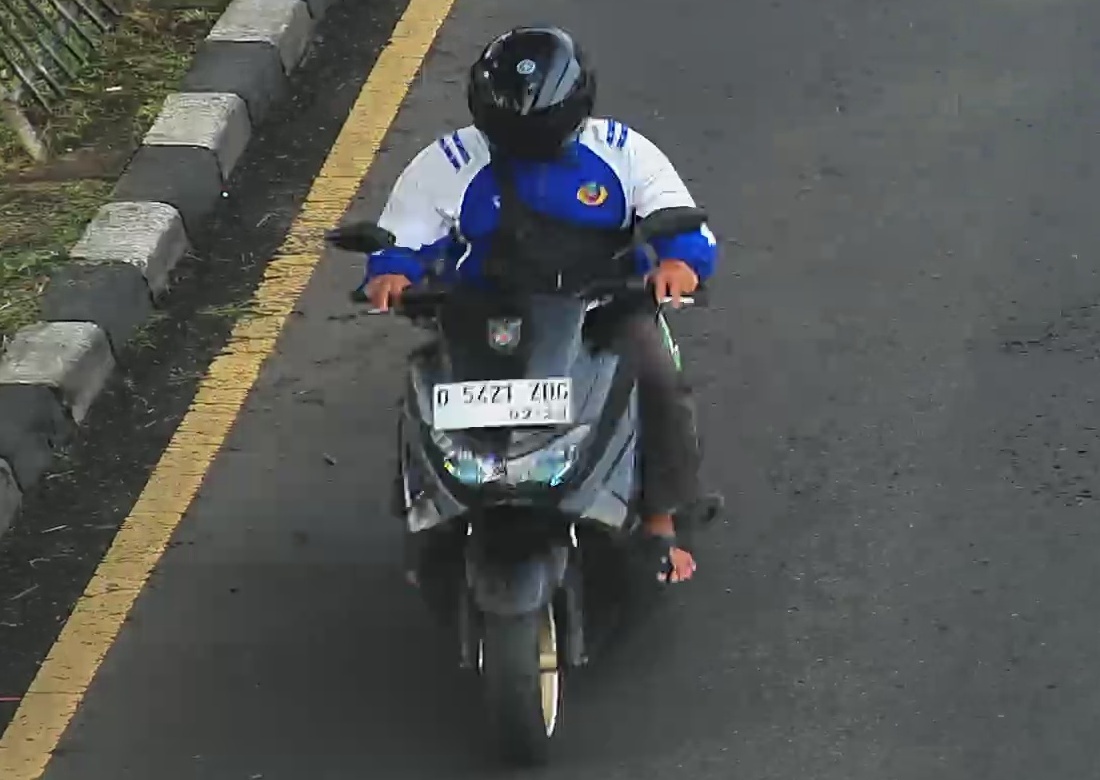
person-with-helmet: 1
person-without-helmet: 0